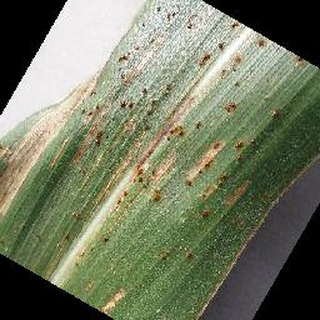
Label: corn_cercospora_leaf_spot